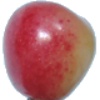
Label: cherry_rainier